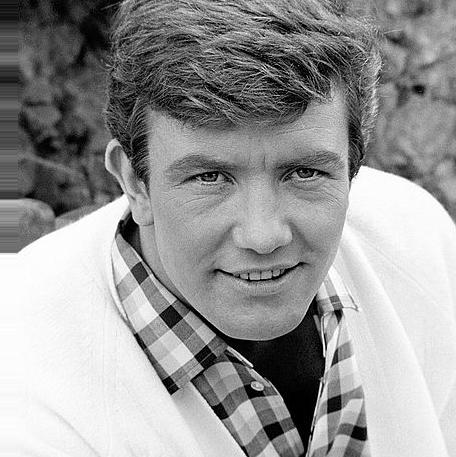
Age: 29